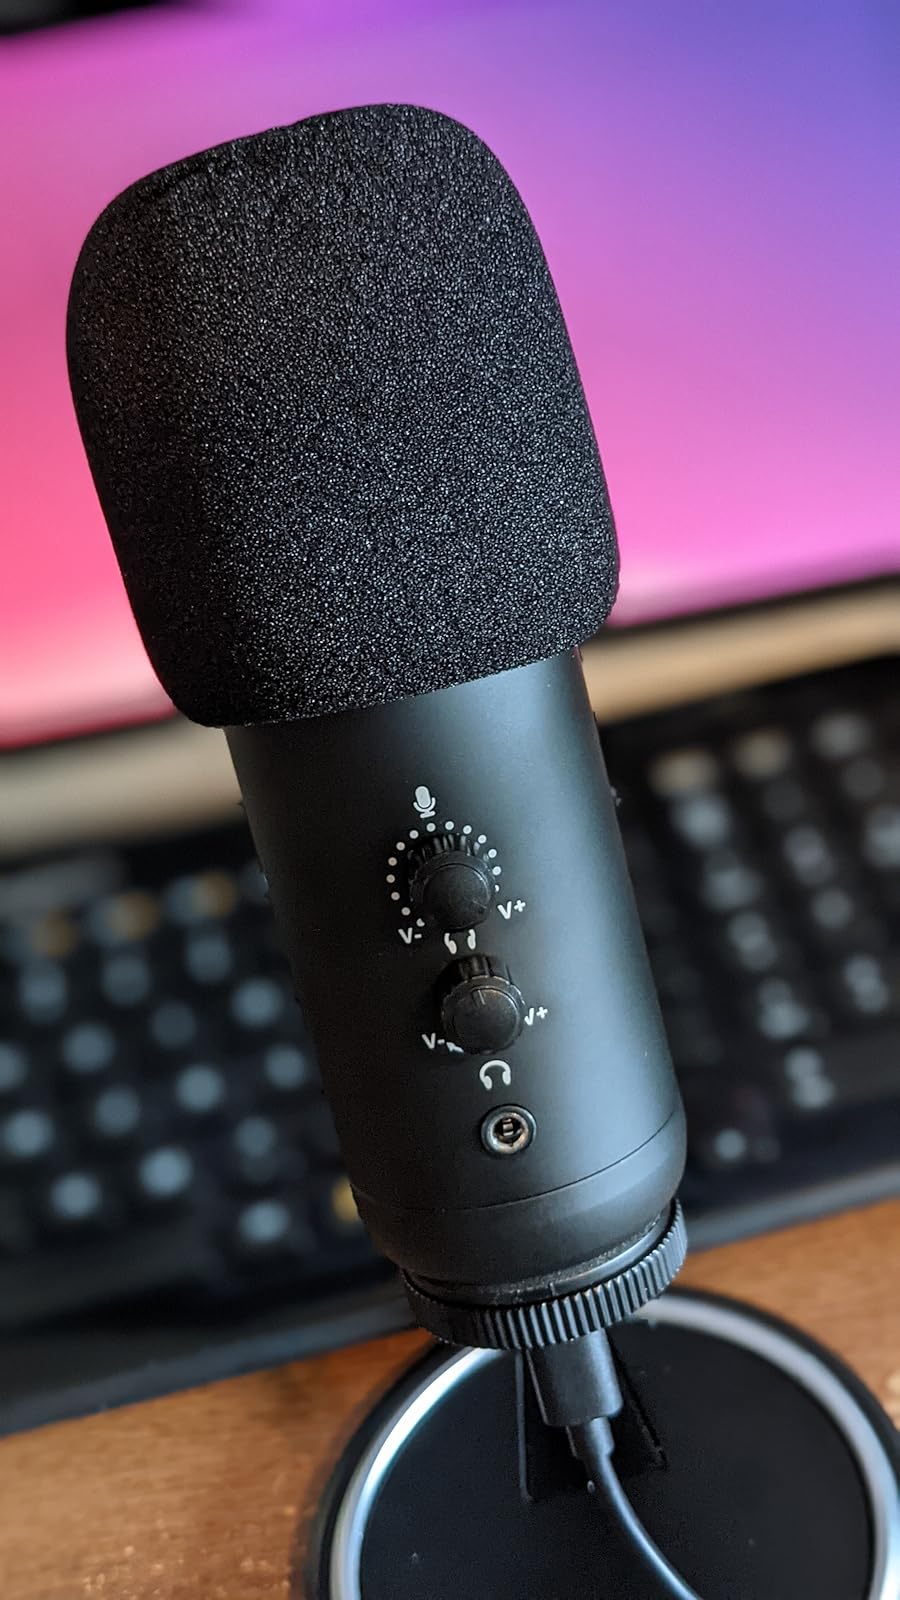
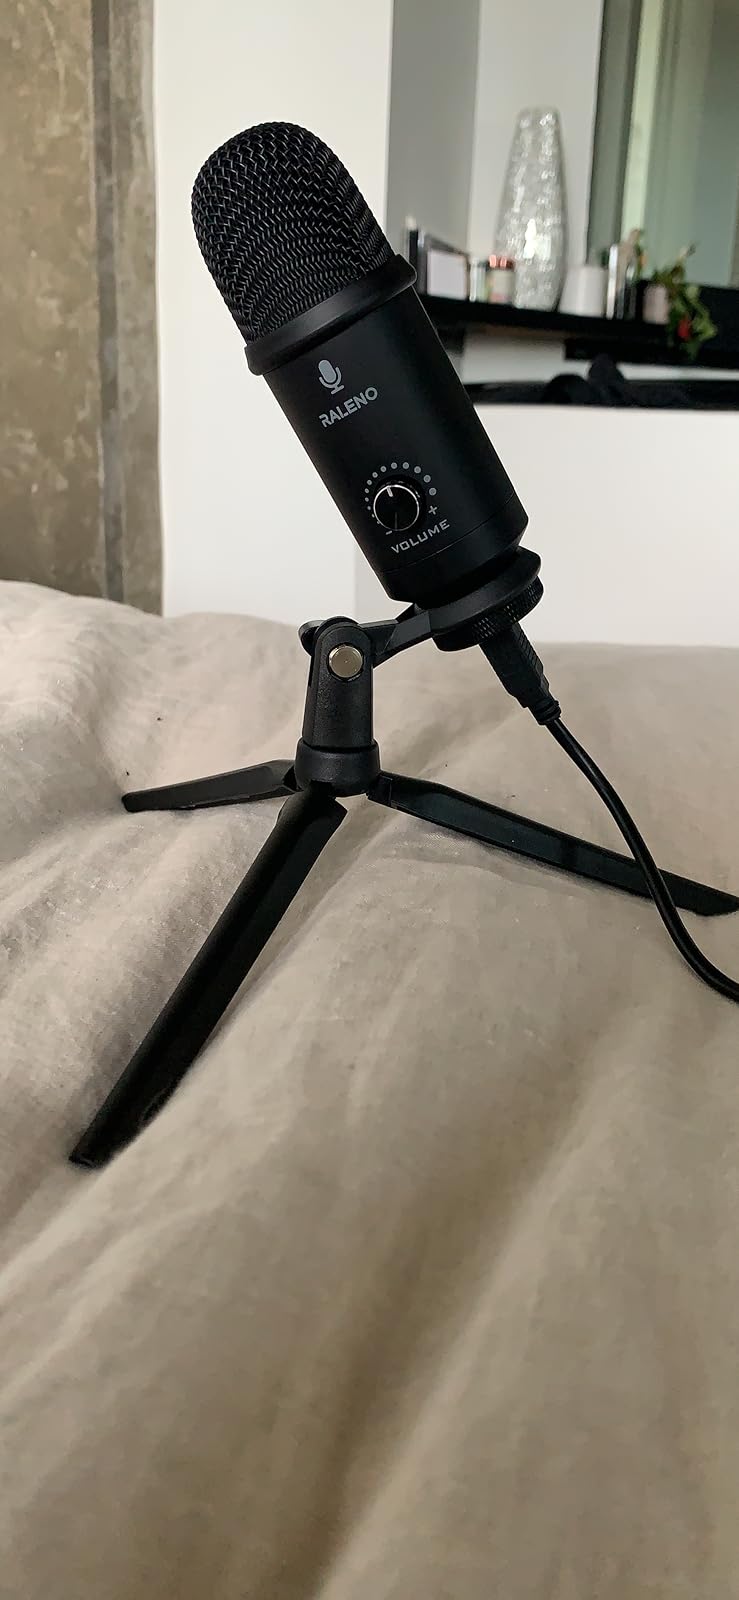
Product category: microphone
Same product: no